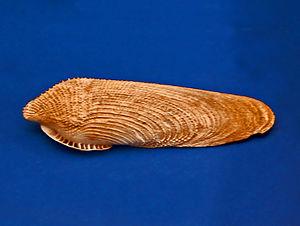
Les fruits de mer sont un nom donné aux animaux invertébrés marins comestibles. Dans l'acception la plus usuelle, il s'agit d'une grande variété d'organismes marins, à l'exception des poissons et des mammifères.